Giovanni Leone (geophysicist)

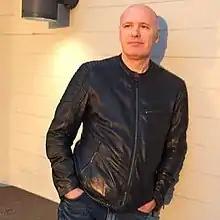
Giovanni Leone

Giovanni Leone (10 February 1967 in Agrigento, Italy) is an Italian geophysicist and volcanologist. His main activity is the study of planetary geology and volcanology of the Solar System.